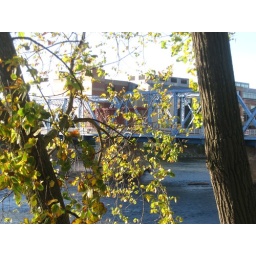
My favorite bridge in Grand Rapids (the blue pedestrian bridge)